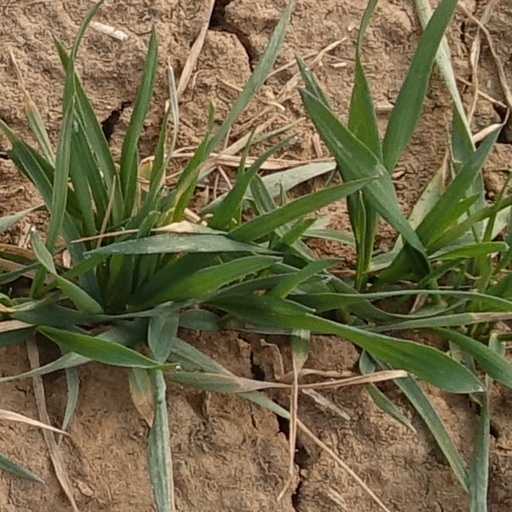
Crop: wheat